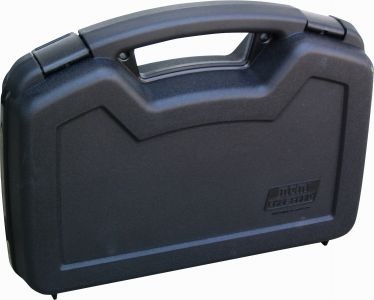
Pistol Case Model 807 by MTM
Offering durable construction, these affordable, stylish designs offer reliable latches and large comfortable handles. Made of rugged polypropylene, these cases are scratch resistant. This roomier pistol case is for automatics and scoped revolvers with barrels up to 6". There is also room for a trigger lock (not included) and the case is pad lockable. 13.1" x 9.7" x 3.2" (Outside Dim.) 12.5" x 8.1" x 3.0" (Inside Dim.)
Brand: MTM
Category: Sporting Goods > Outdoor Recreation > Hunting & Shooting > Airsoft